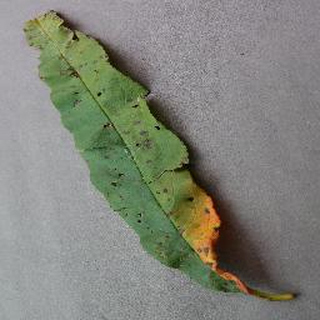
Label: peach_bacterial_spot